X-ray

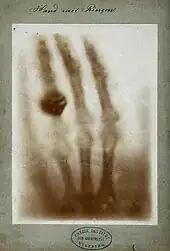
"Hand mit Ringen" (Hand with Rings): print of Wilhelm Röntgen's first "medical" X-ray, of his wife's hand, taken on 22 December 1895 and presented to Ludwig Zehnder of the Physik Institut, University of Freiburg, on 1 January 1896

Röntgen discovered their medical use when he made a picture of his wife's hand on a photographic plate formed due to X-rays. The photograph of his wife's hand was the first photograph of a human body part using X-rays. When she saw the picture, she said "I have seen my death."